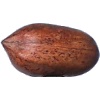
Label: nut_pecan